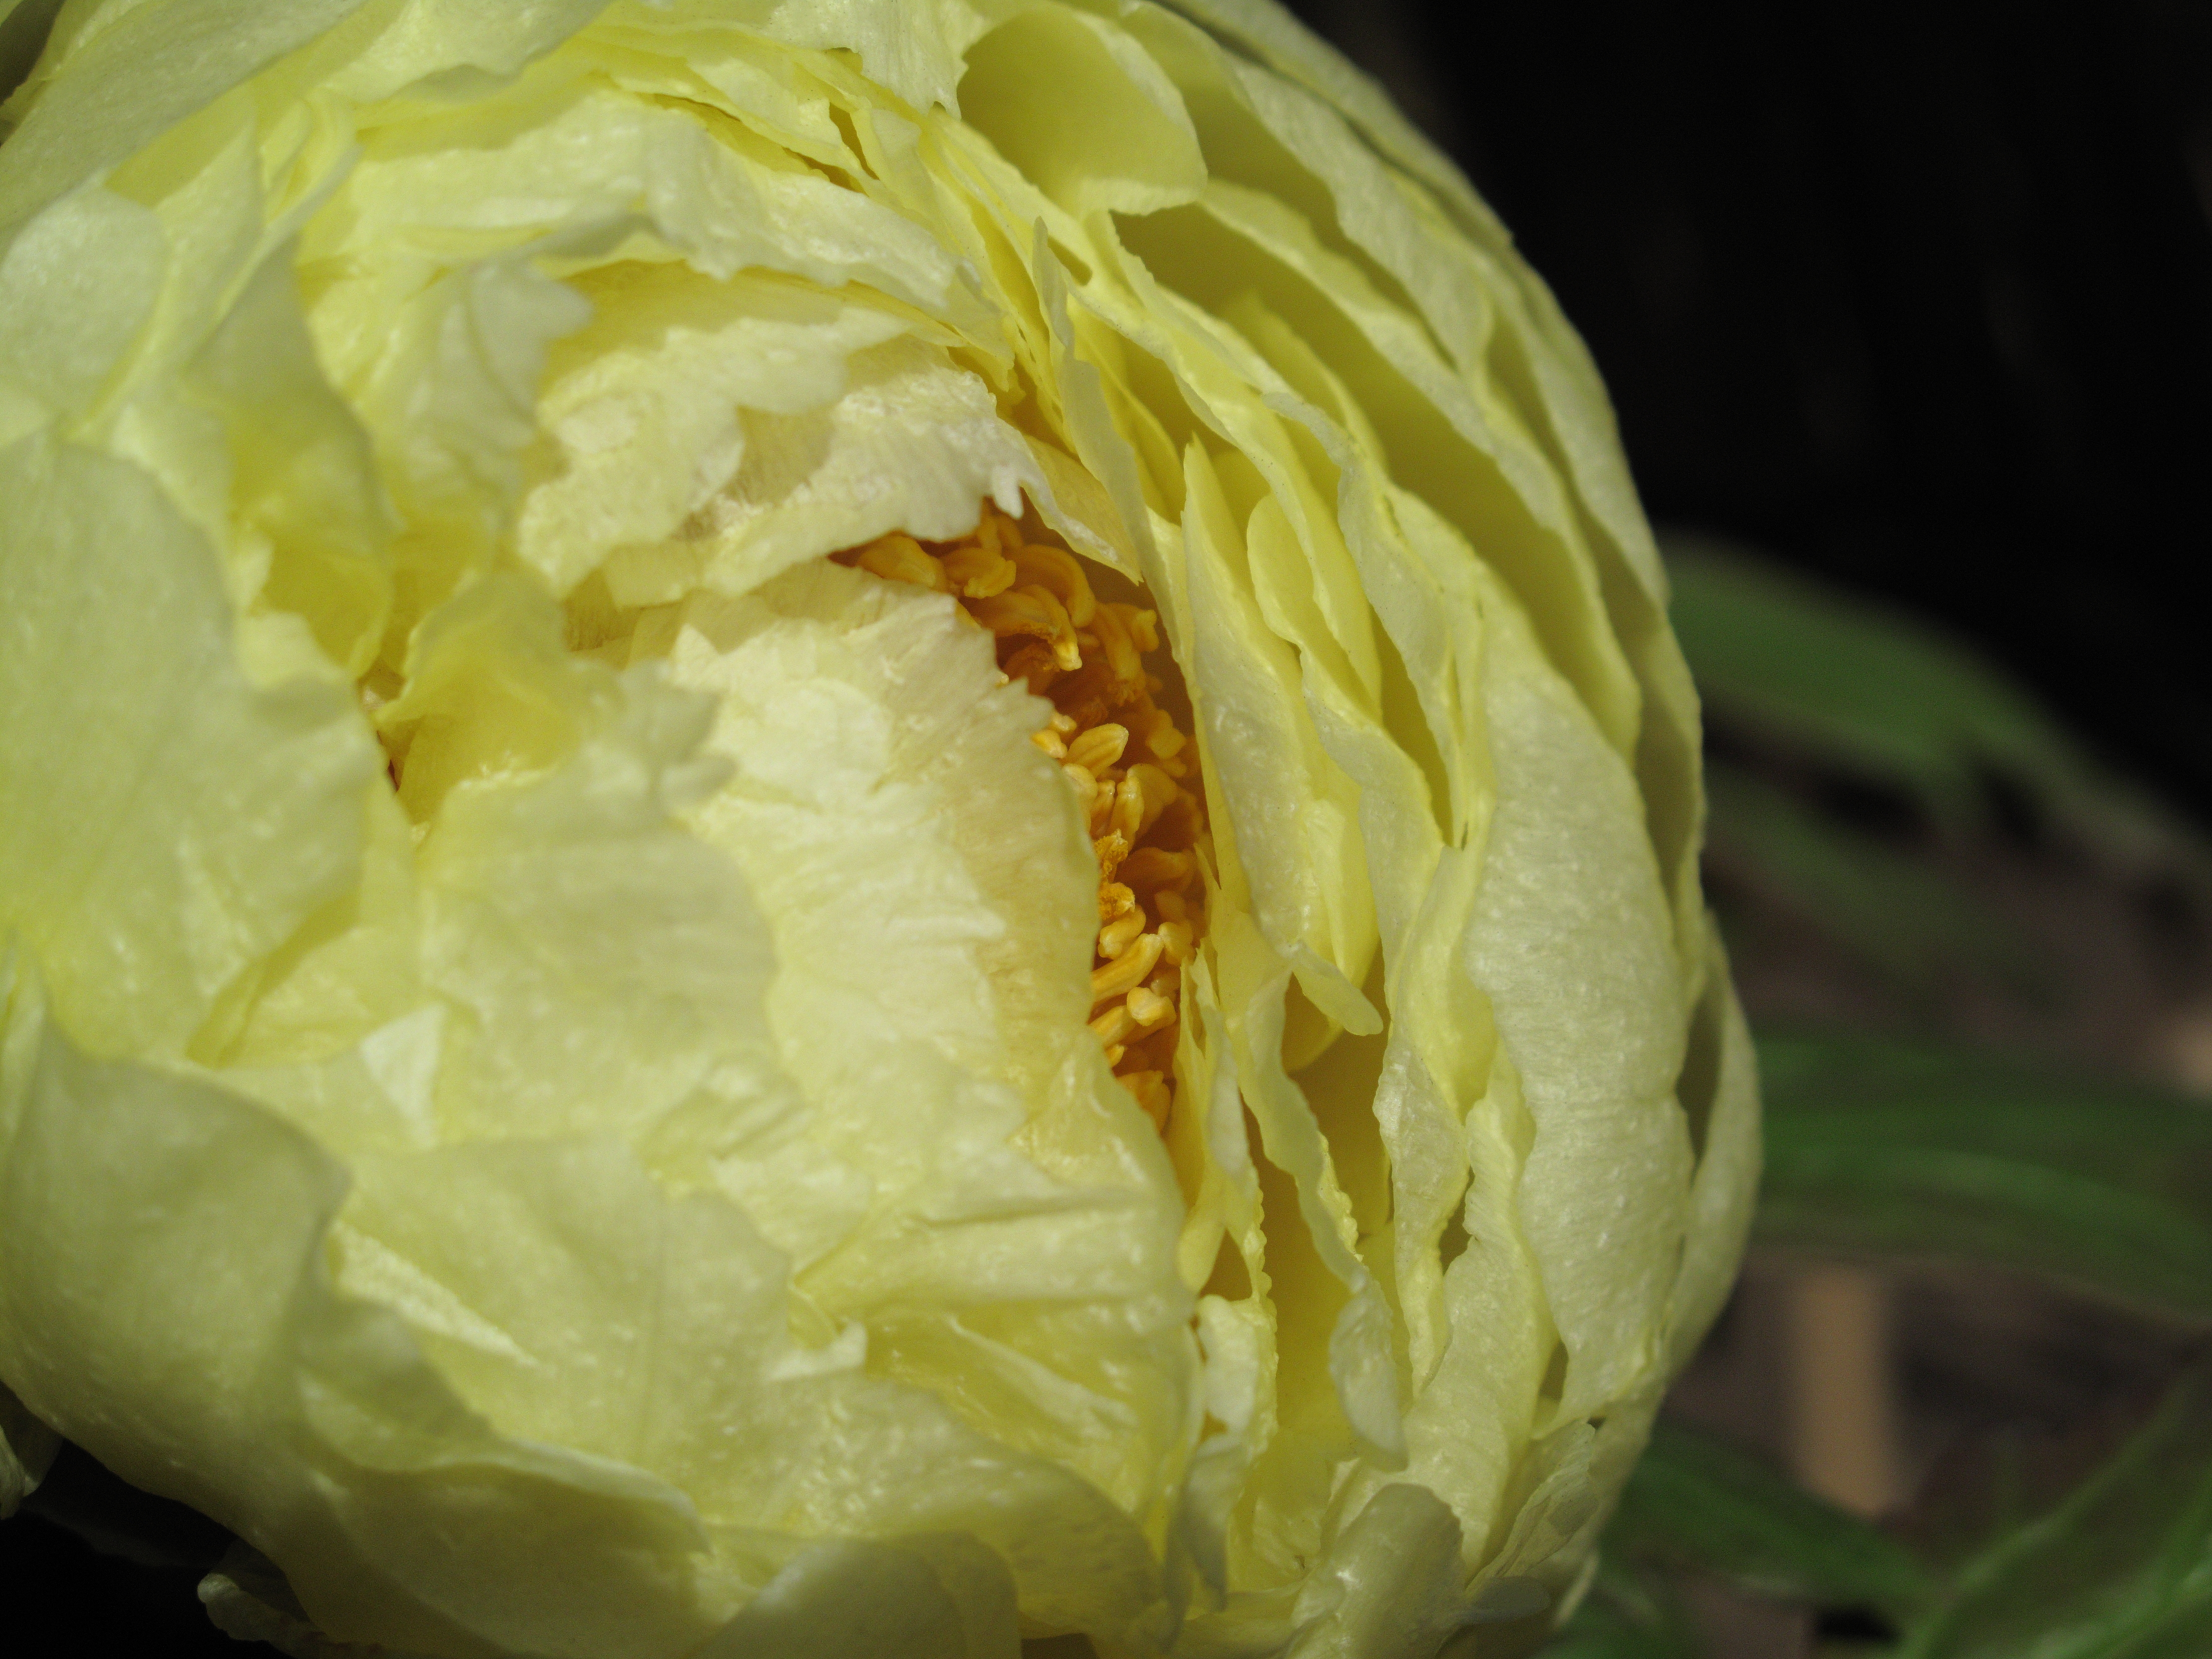
plant, flower, petal, food, high, produce, vegetable, yellow, flora, tokyo, hires, powershot, hi, res, resolution, peony, g10, taitoku, uenotoshogu, macro photography, flowering plant, land plant